The Yellow Silk

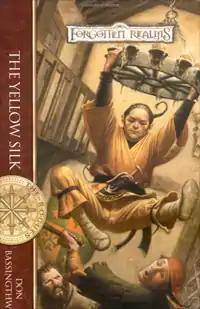
Paperback edition cover

The Yellow Silk is a fantasy novel written by Don Bassingthwaite in 2004. It is the last book in "The Rogues", a series of stand-alone novels set in the Forgotten Realms fictional universe.